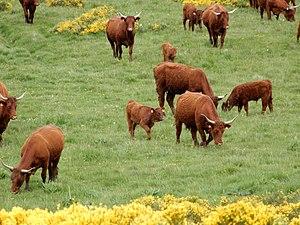
Des salers sur le Bec de l'Aigle, dans le Cantal, au mois de juin, lors de la floraison des genêts.
La salers est une race bovine française caractérisée par sa robe de couleur rouge bordeaux.